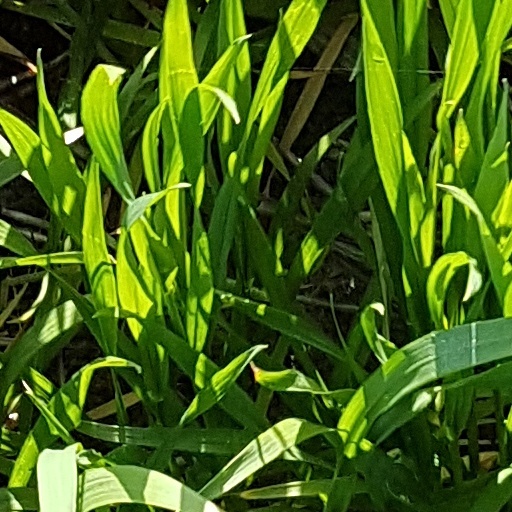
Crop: wheat